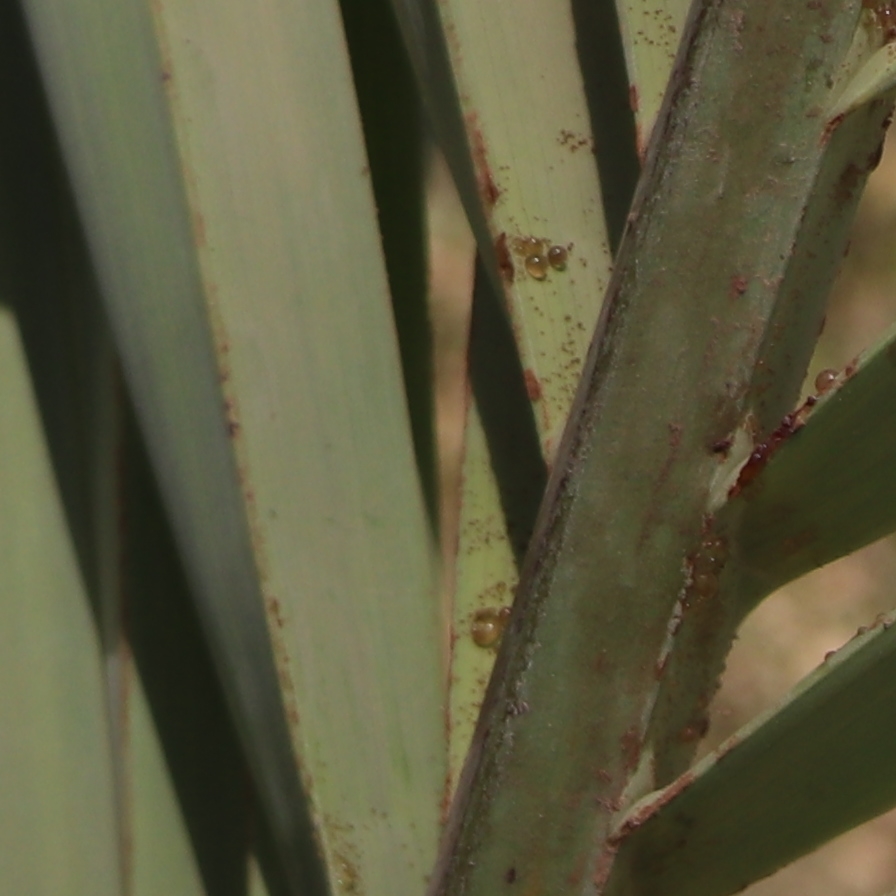
Label: Honey